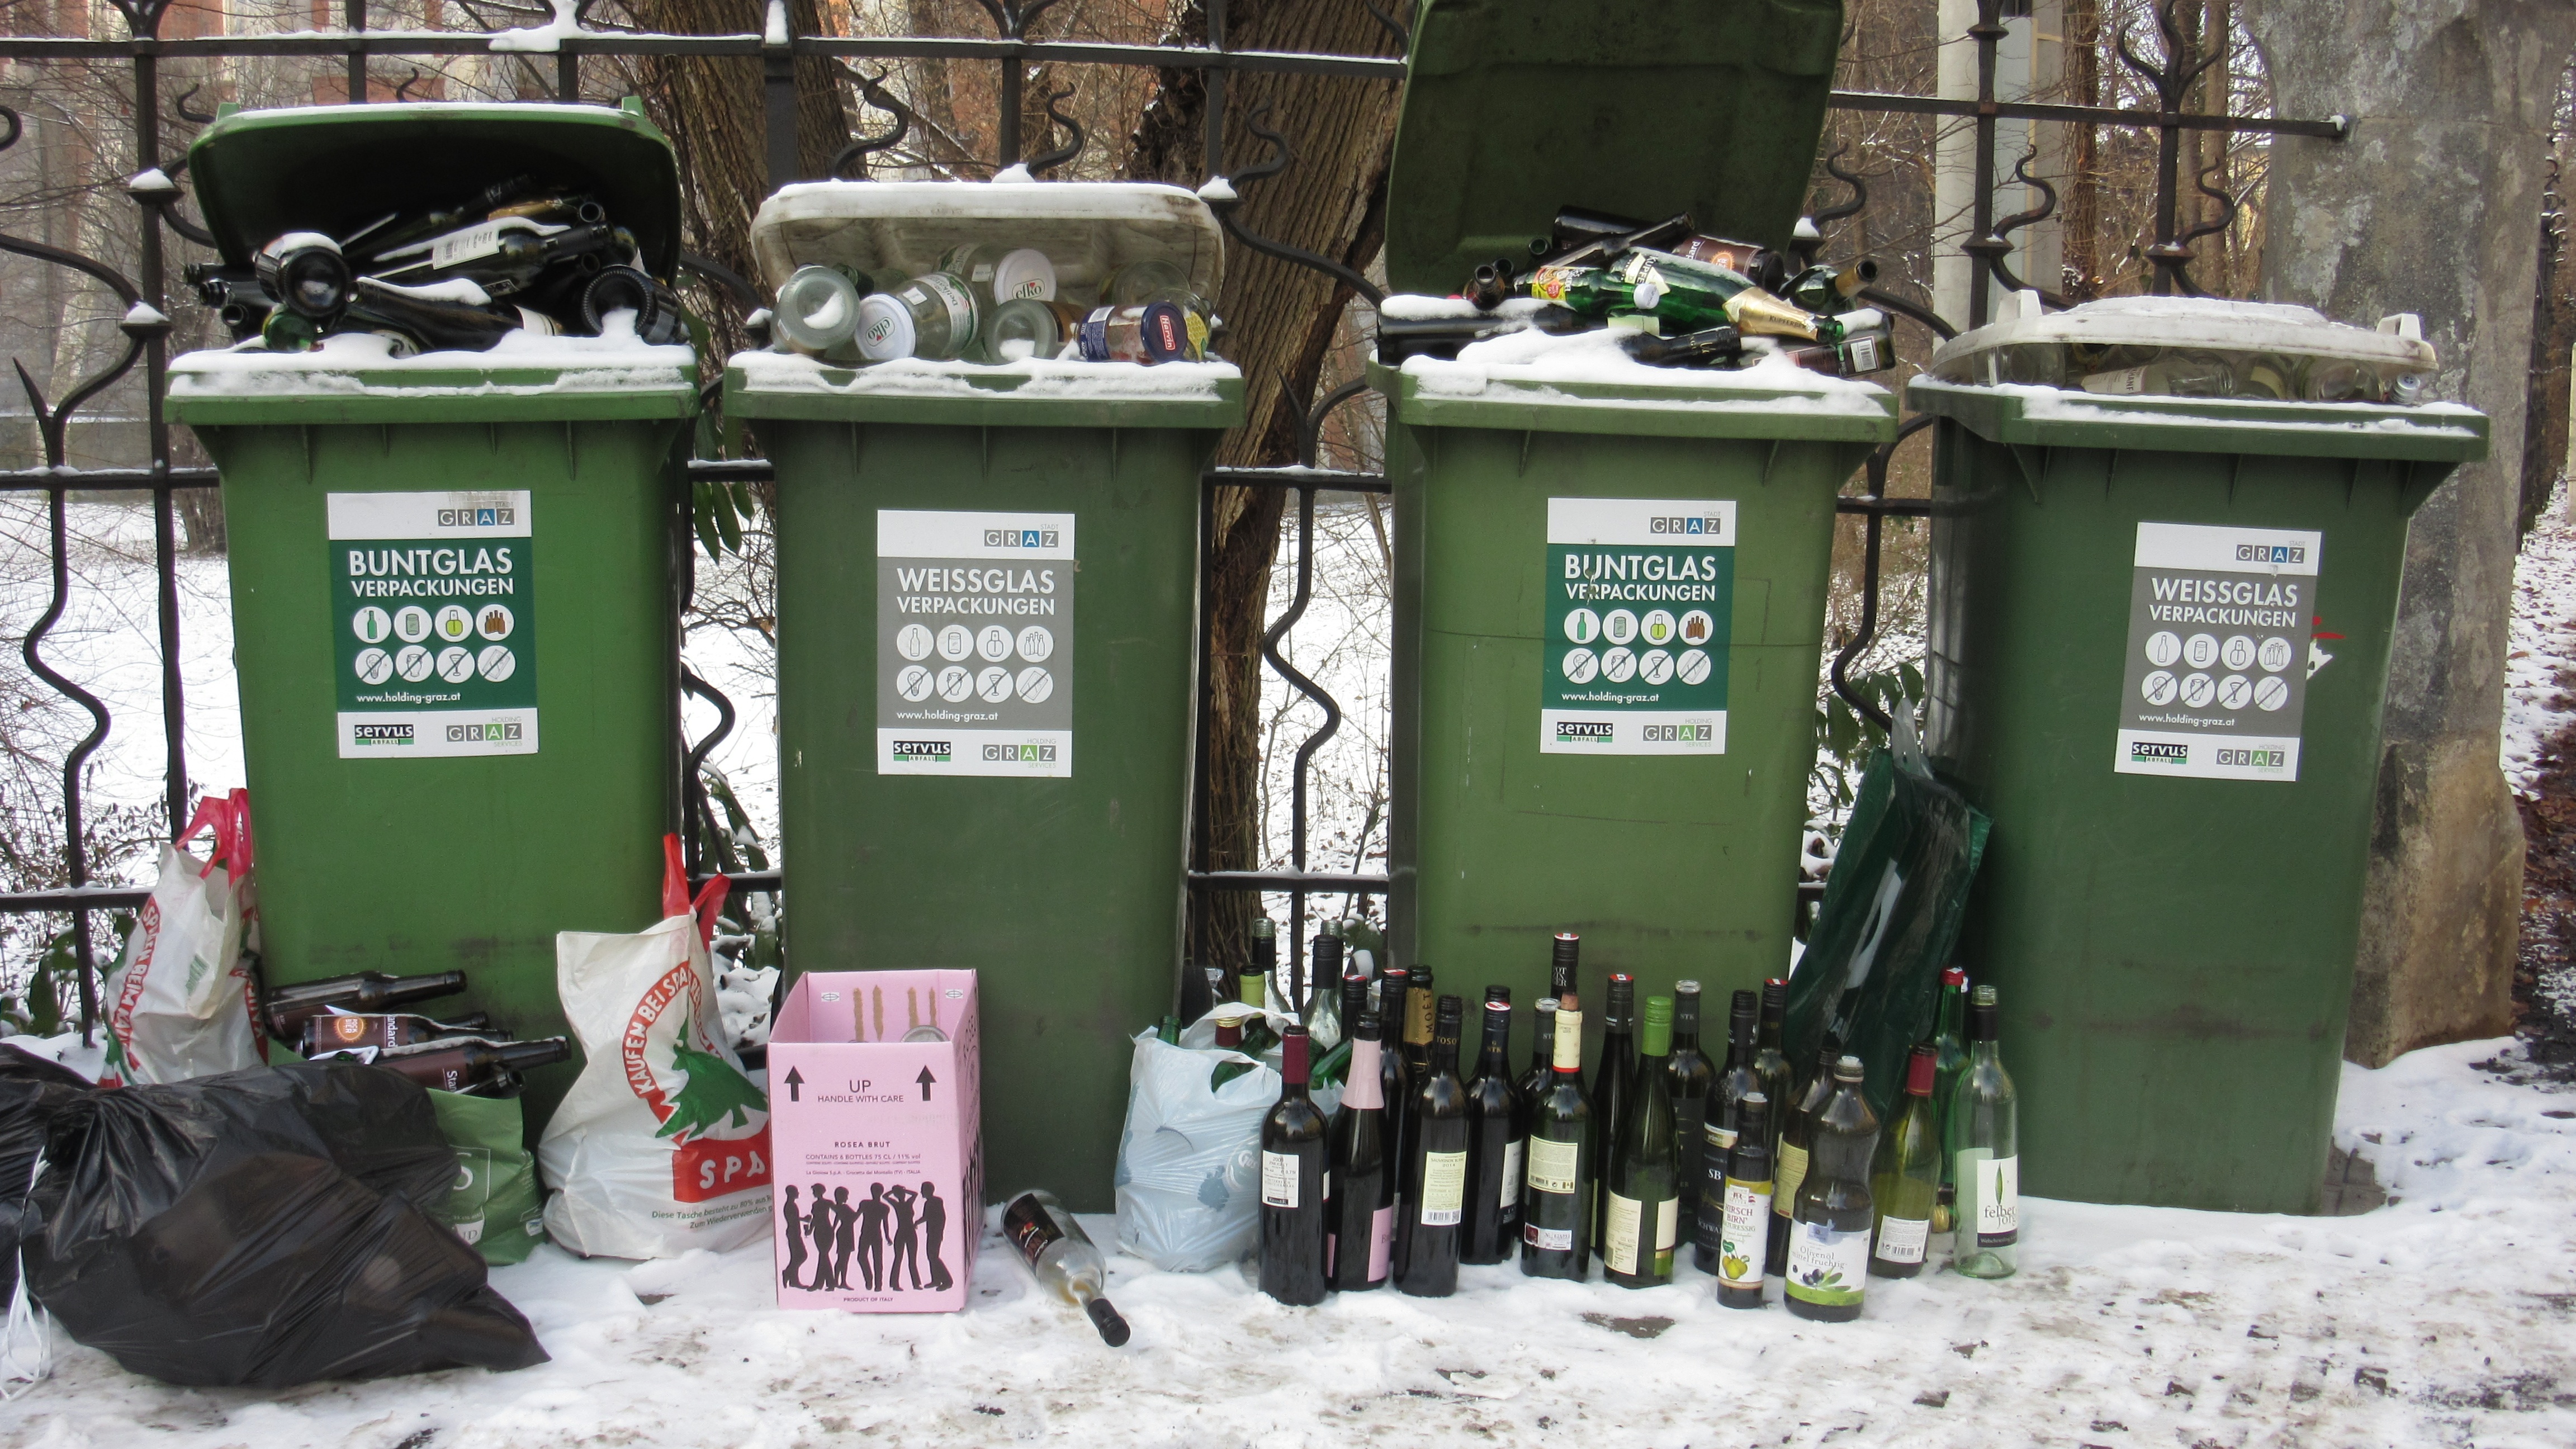
alcohol, full, bottles, litter, waste, garbage, recycling, waste disposal, new year's eve, alcohol abuse, glass container, excess, recycled glass, day after tomorrow, sources over